Darius de Haas

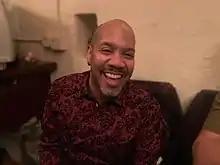
Darius de Haas in 2020

Haas was born in Chicago and raised in a musical family — his father is bassist Eddie de Haas and his mother, Geraldine Bey, was one of the Bey sisters of the musical trio Andy and The Bey Sisters. De Haas is especially noted for his extremely wide vocal range. He appeared in the Broadway productions of "Rent", "Kiss of the Spider Woman", "Carousel", "Marie Christine", "Shuffle Along, or the Making of the Musical Sensation of 1921 and All That Followed", and the Paper Mill Playhouse cast of "Children of Eden". He won an Obie Award in 1999 for his performance in the title role in Diedre Murray's jazz opera "Running Man" and played Jesus in the Alliance Theatre's re-imagining of Webber-Rice's "Jesus Christ Superstar" (re-titled "JCS Gospel"). In recent years he has become known as a concert/recording artist, singing with several symphonies including the Cincinnati Pops and Boston Pops, having notably performed and recorded the music of Billy Strayhorn and Stevie Wonder. He provides the singing voice for the character of Shy Baldwin on Amazon’s "The Marvelous Mrs. Maisel".